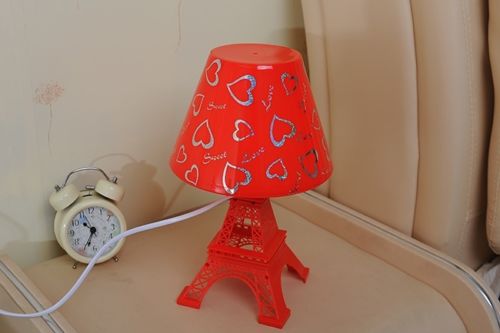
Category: lamp